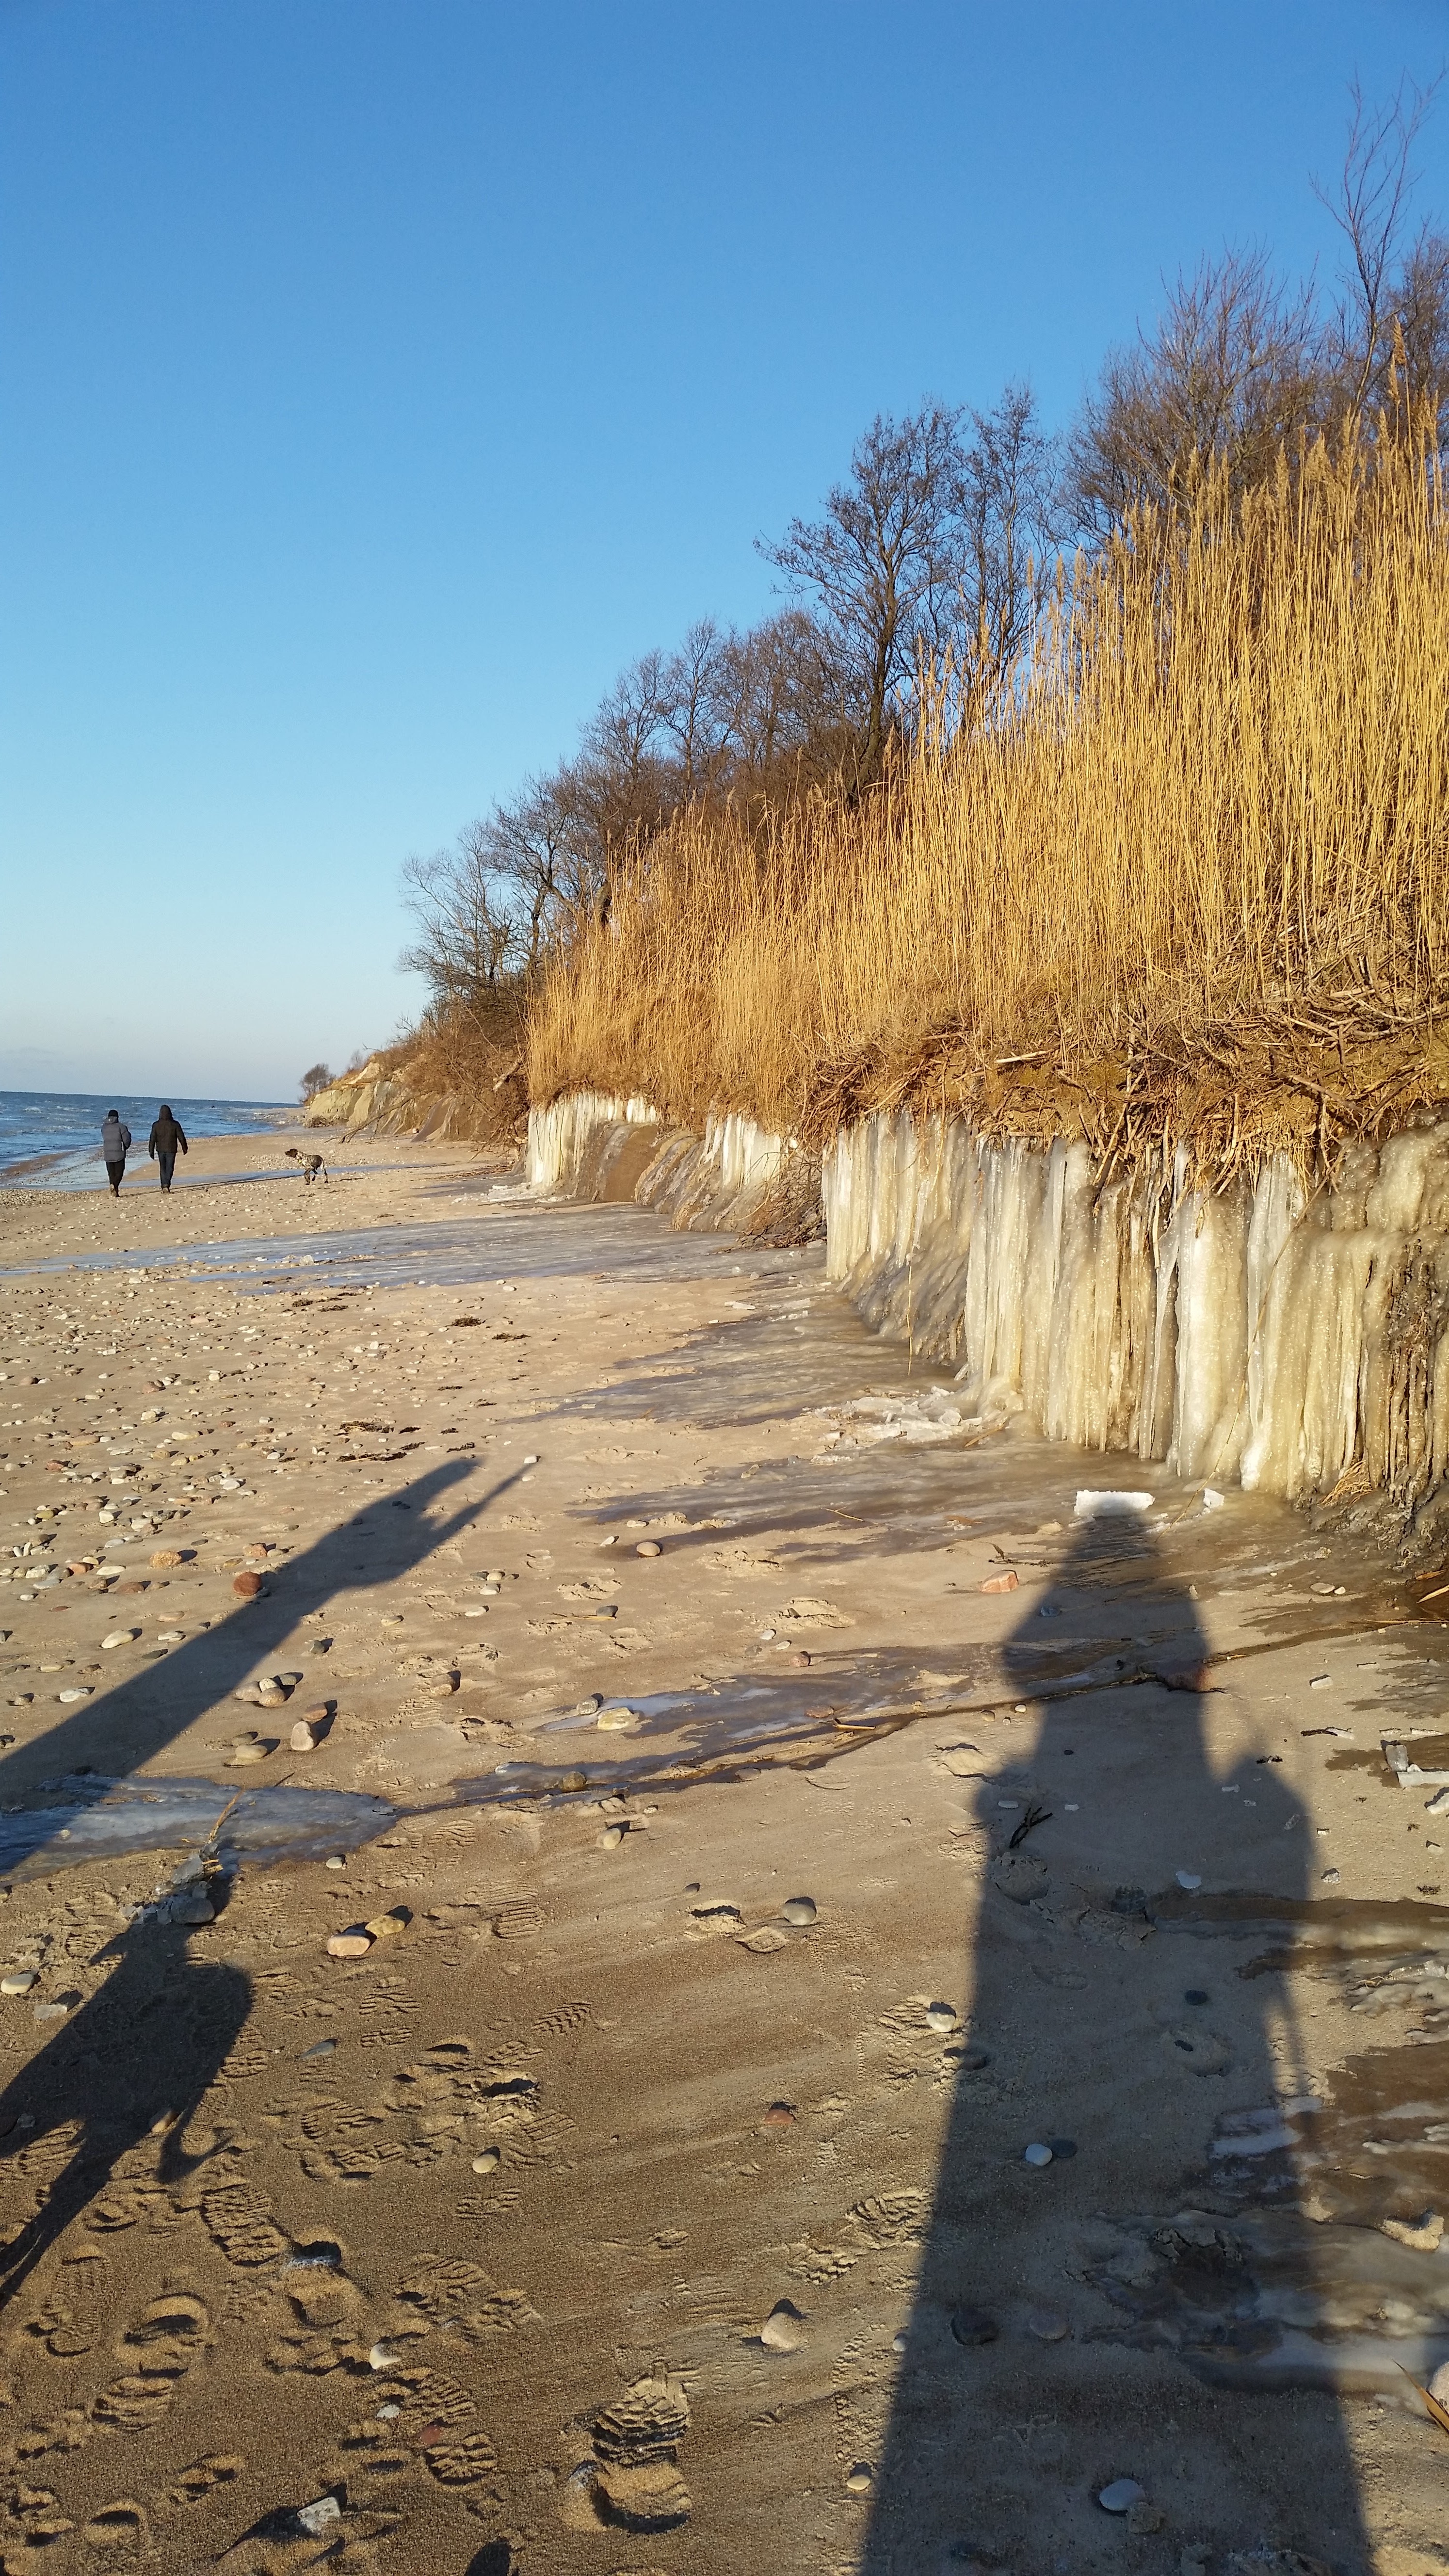
beach, landscape, sea, coast, water, sand, rock, ocean, winter, sunlight, morning, shore, lake, river, walkway, cliff, terrain, body of water, geology, habitat, natural environment, aeolian landform